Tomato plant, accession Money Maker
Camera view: vertical (180 deg); turntable rotation: 210 degrees
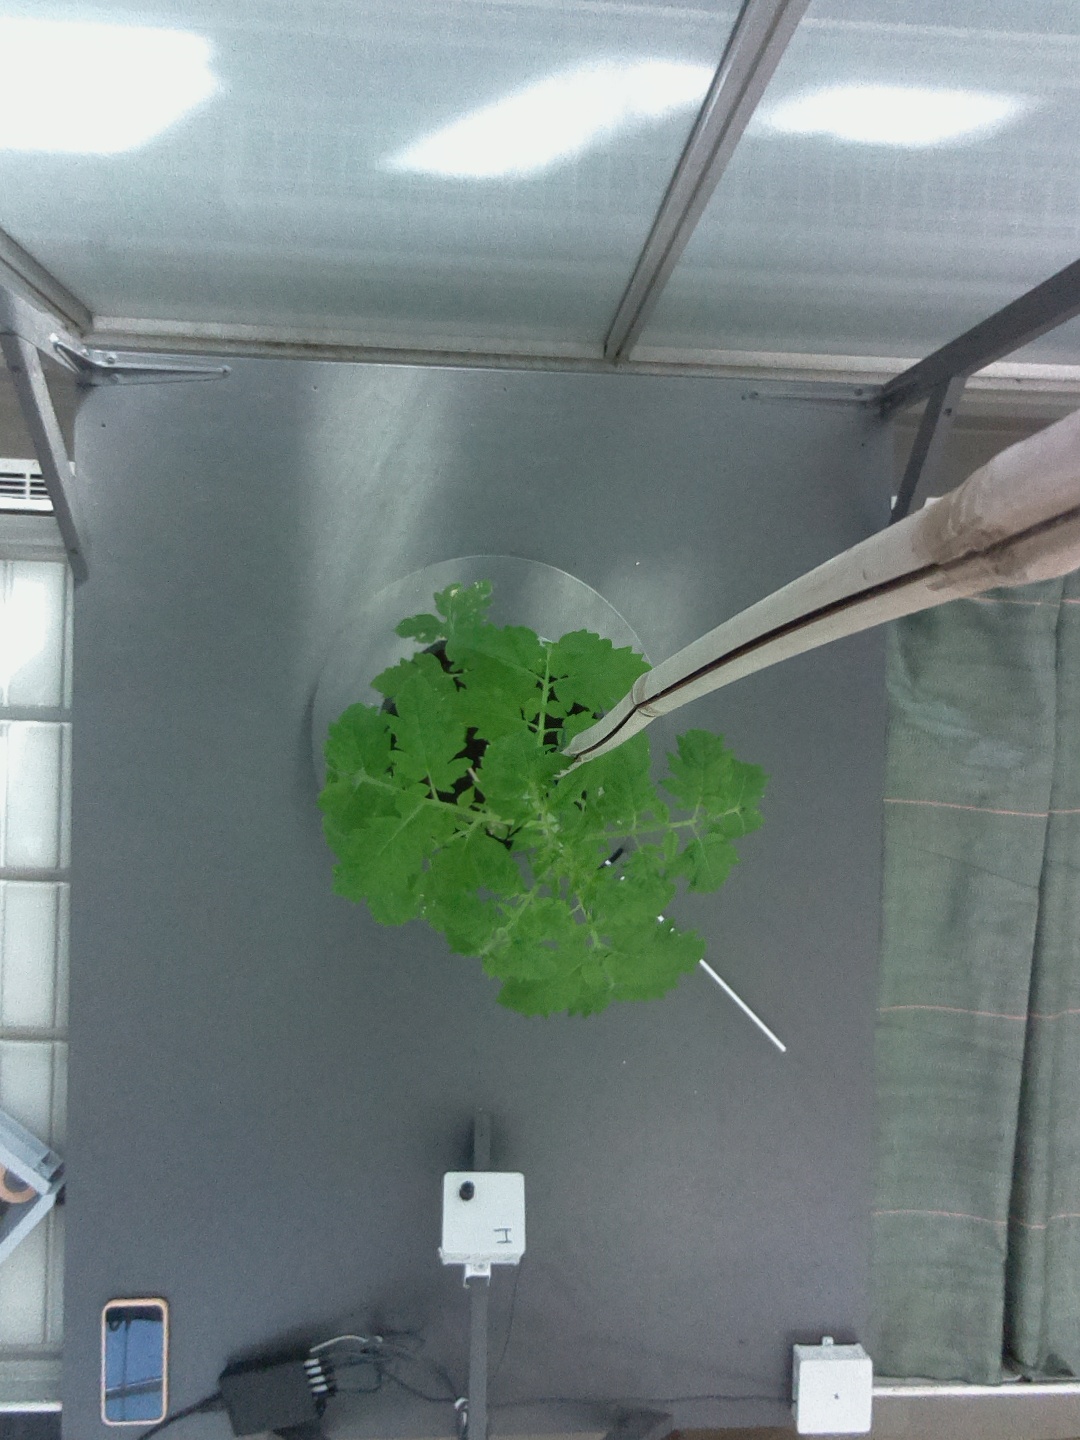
BBCH growth stage 14: 8 of true leaves visible